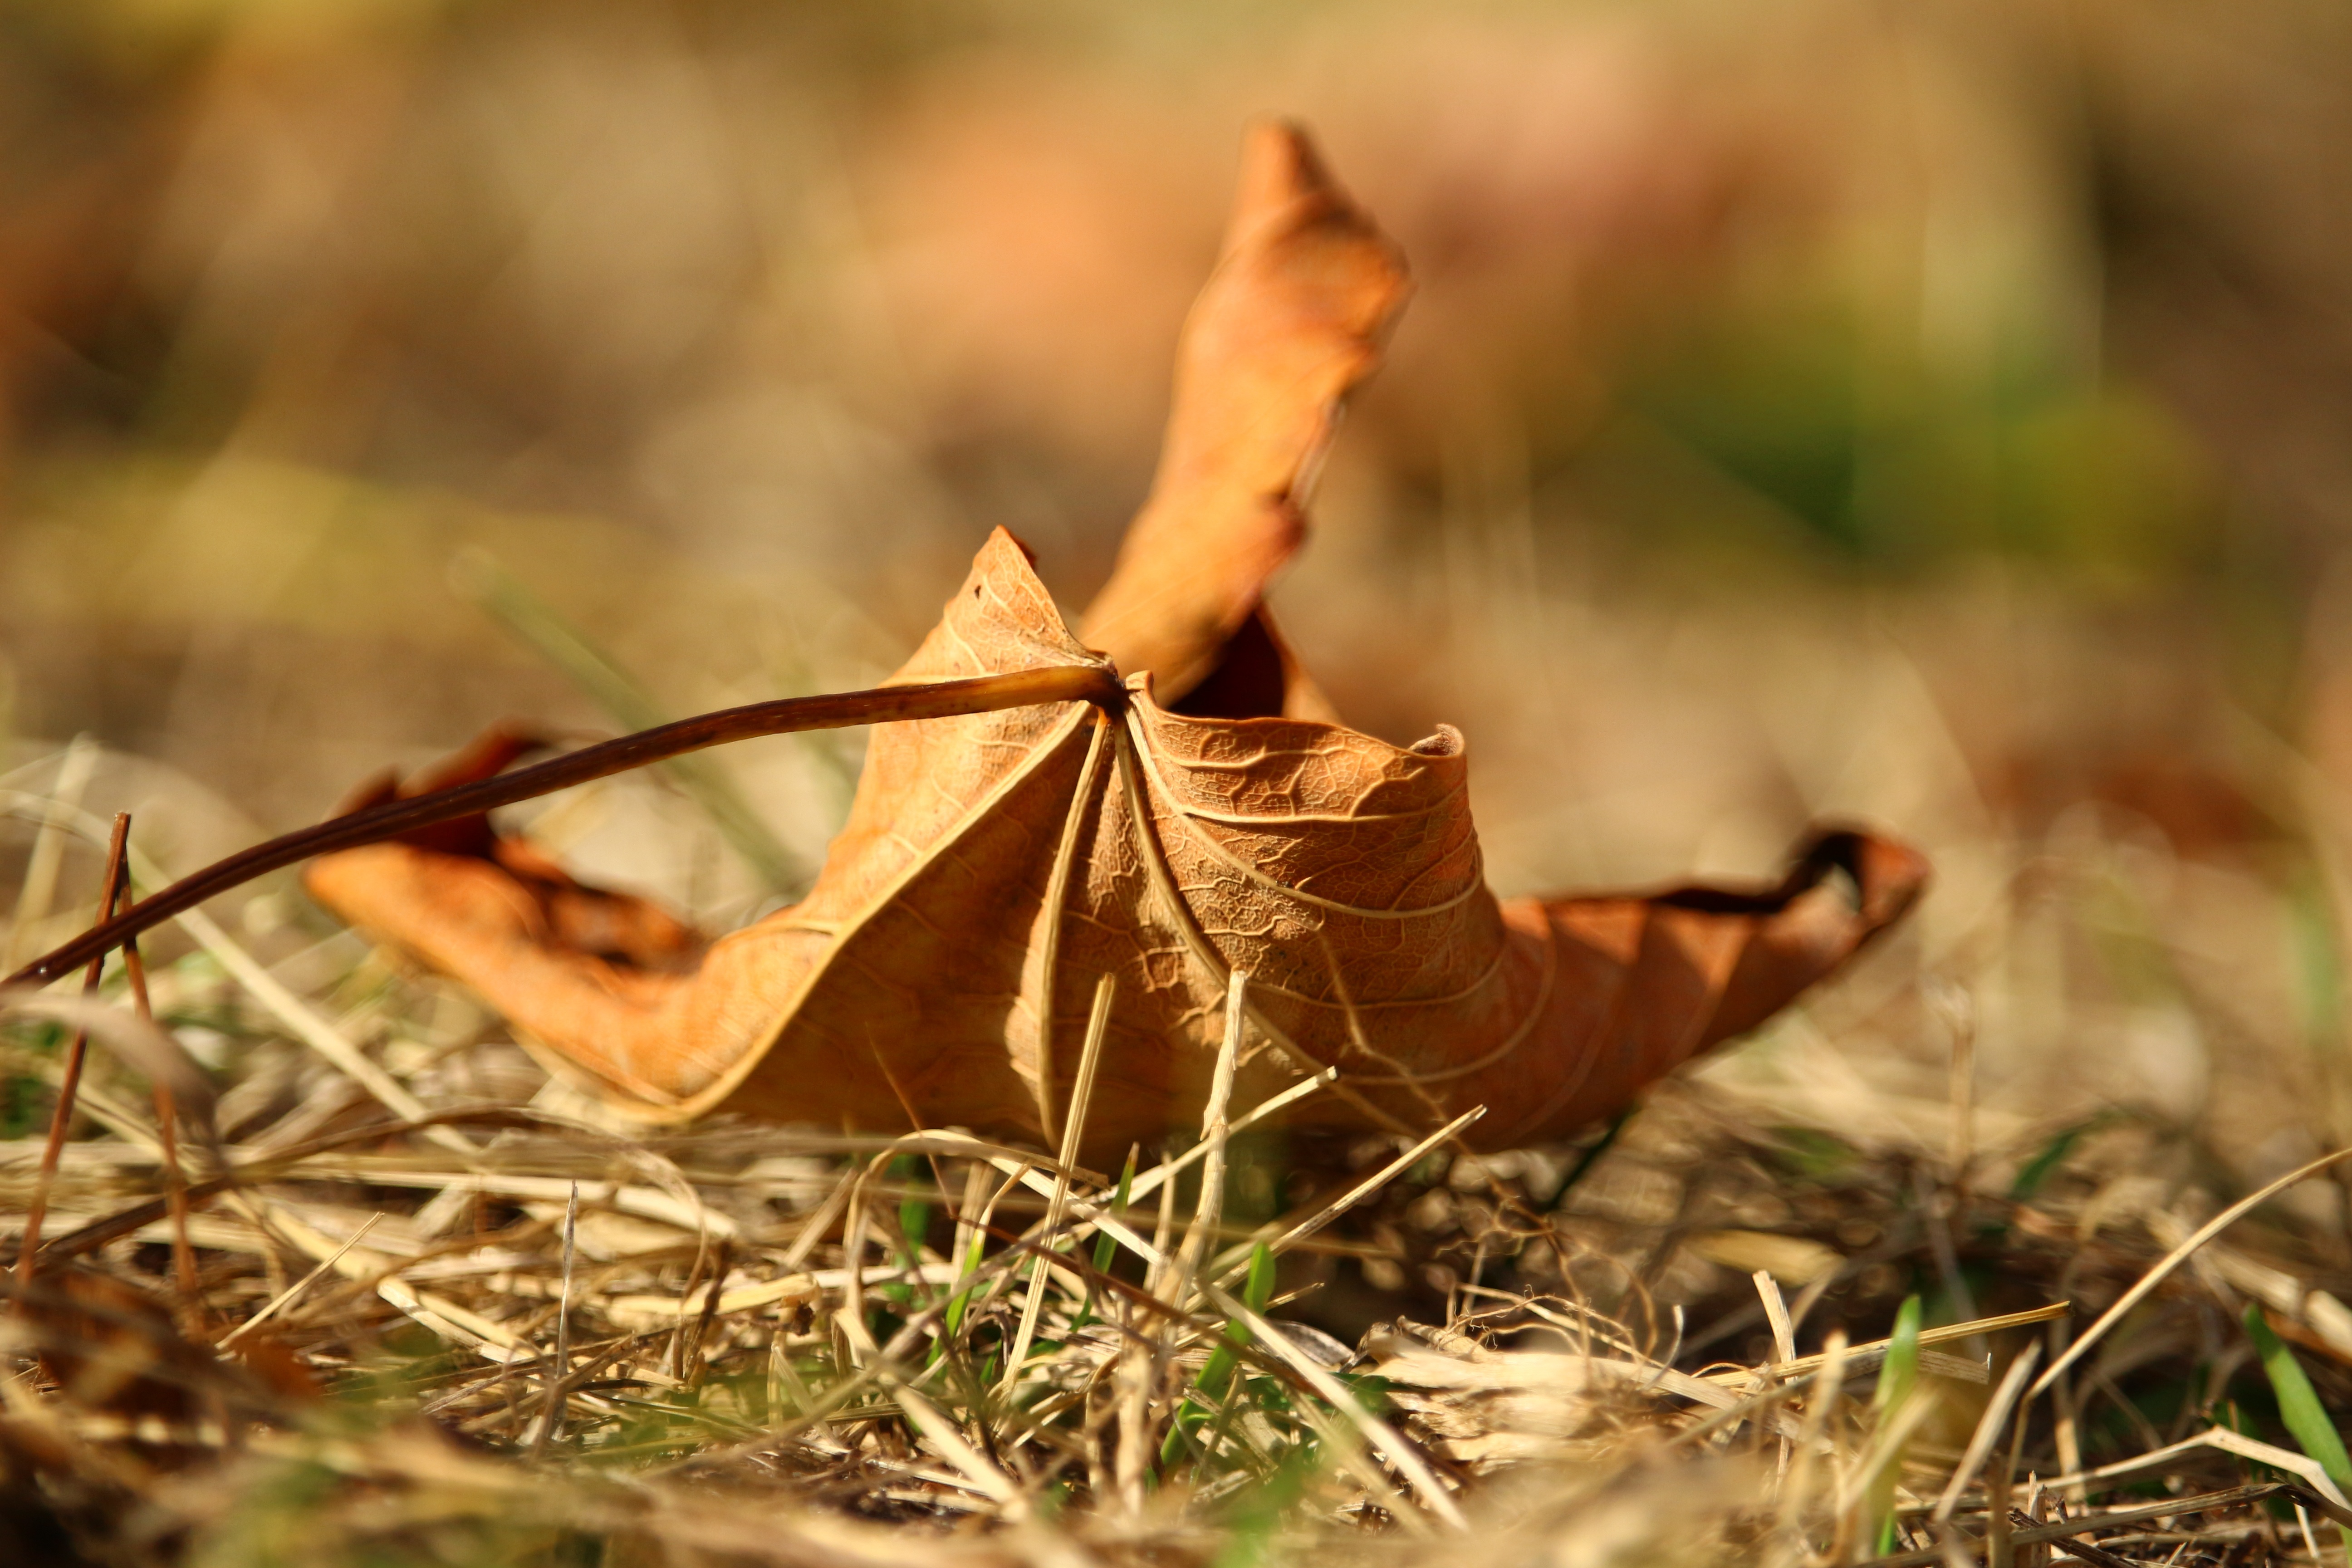
tree, nature, forest, grass, branch, plant, photography, sunlight, morning, leaf, flower, autumn, flora, season, dry leaf, close up, leaves, fall color, fall foliage, macro photography, flowering plant, grass family, woody plant